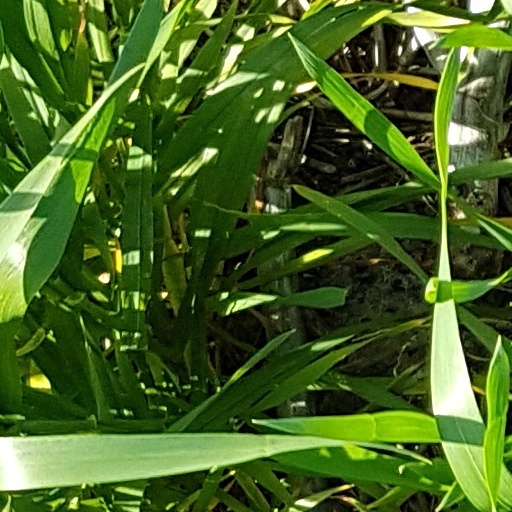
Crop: wheat